Line break chart

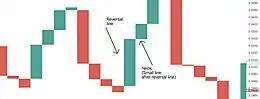
Neck pattern and scenario where it is used

A short down line is called a shoe, an upwards reversal line (up line that broke the previous three down lines) is called a suit, and a short up line that emerges immediately from an upwards reversal line is called a neck.